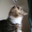
Label: cat